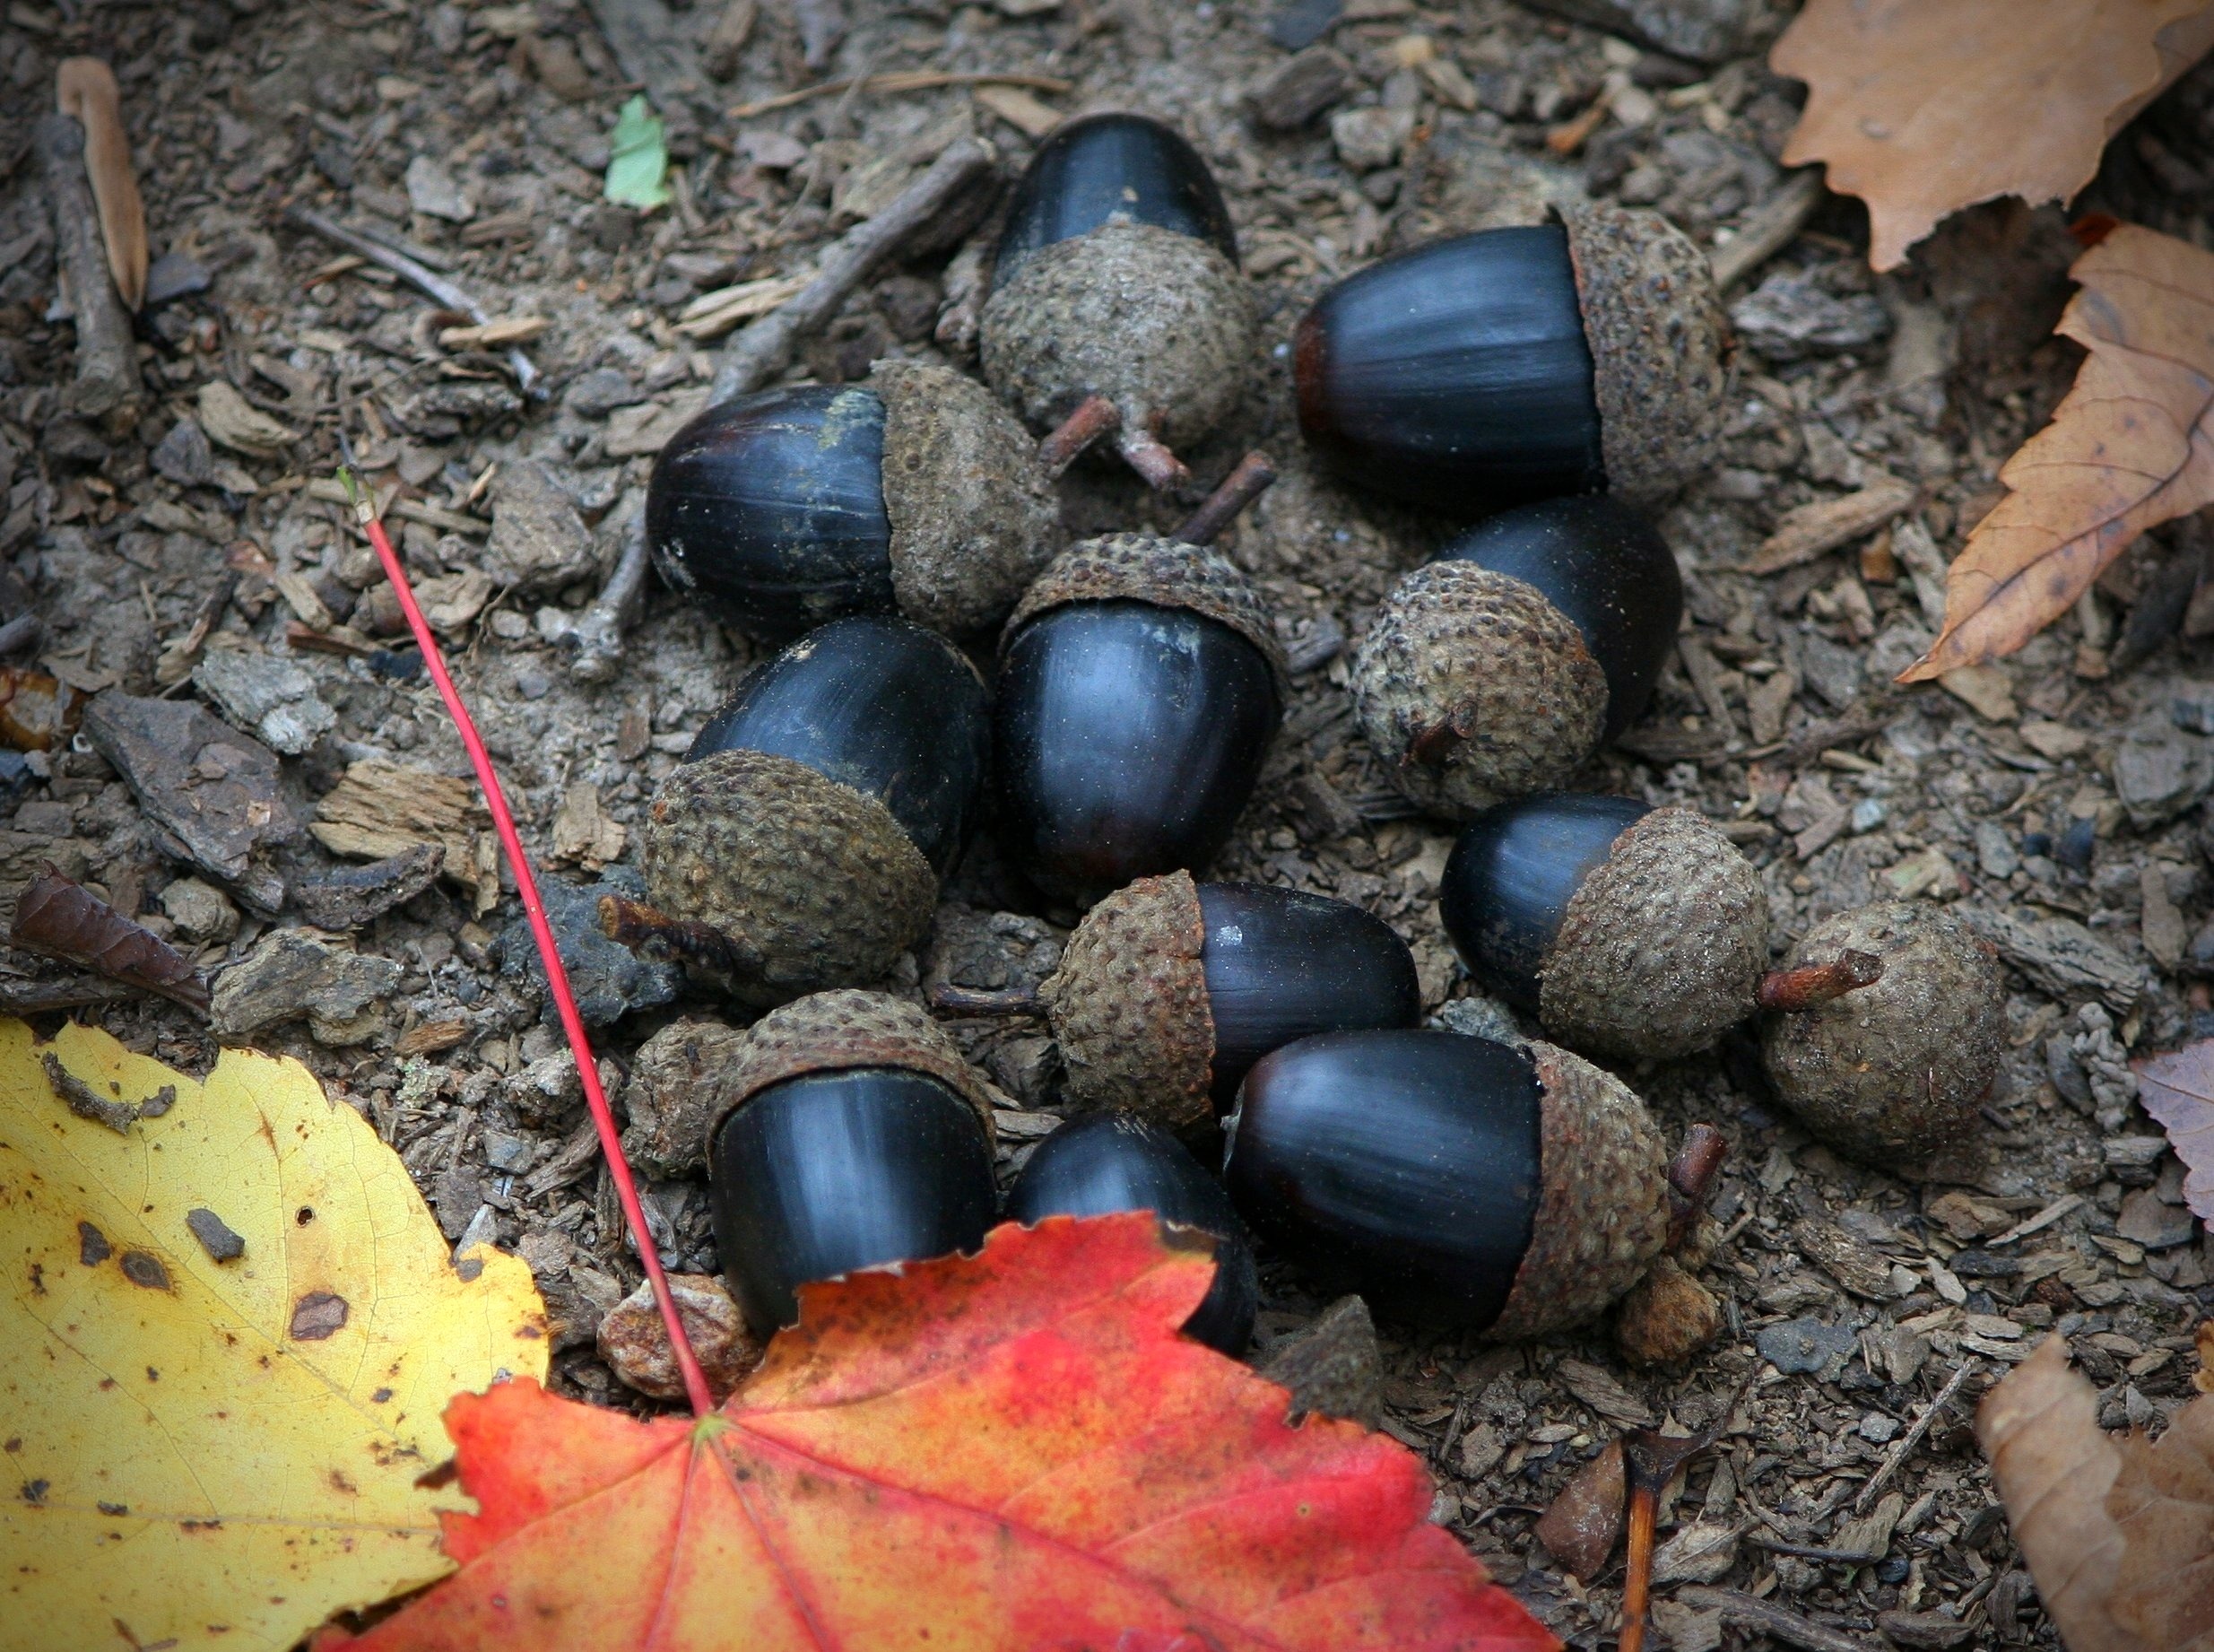
tree, fruit, leaf, macro, natural, autumn, soil, dried, season, fauna, acorn, seeds, nuts, black acorns